Sky position (RA, Dec in degrees): 180.937, -3.243
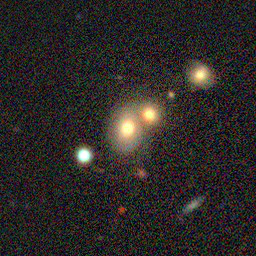
Galaxy morphology: Merging Galaxies